Max Toeppen

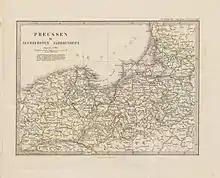
Map of West and East Prussia from Toeppen's "Atlas zur historisch-comparativen Geographie von Preussen" (1858).

Known for his scholarly investigations on Prussian history, he was co-editor of "Scriptores rerum Prussicarum" (1861-1874, 5 volumes), and editor of "Acten der Ständetage Preußens unter der Herrschaft des Deutschen Ordens" (Acts of Prussian "Ständetage" under the rule of the Teutonic Knights; 1874–1886, 5 volumes). The following are a few of his historical writings: